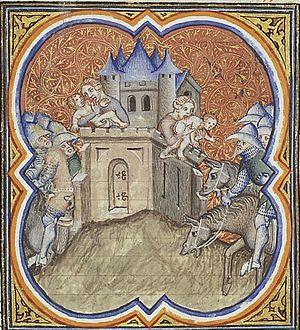
En psychologie sociale, une peur collective est une peur partagée par une partie importante d'un groupe ou d'une société humaine.